They All Come Out

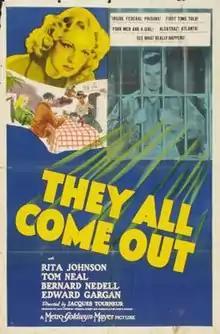
Theatrical release poster

They All Come Out is a 1939 American crime film directed by Jacques Tourneur, written by John C. Higgins, and starring Rita Johnson, Tom Neal, Bernard Nedell, Edward Gargan, John Gallaudet and Addison Richards. It was released on August 4, 1939, by Metro-Goldwyn-Mayer.